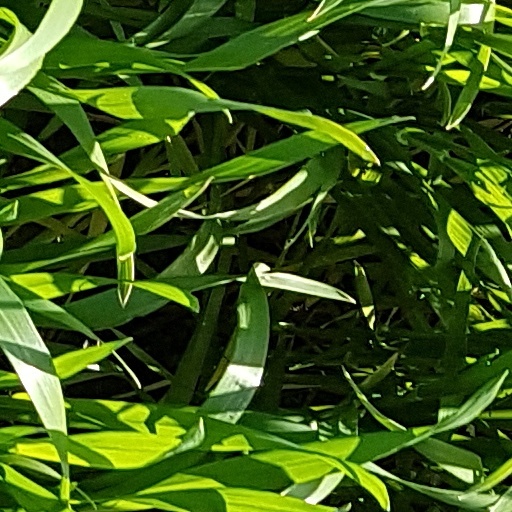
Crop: wheat